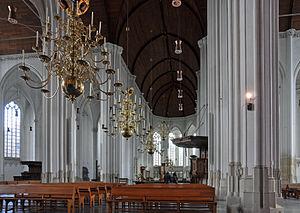
Nimègue (Pays-Bas)